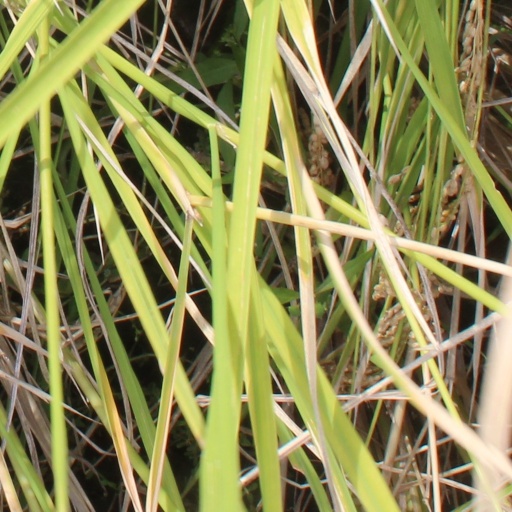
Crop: rice